Matthew Silcocks

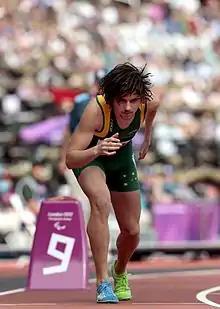
Silcocks at the 2012 London Paralympics

Silcocks competes in the T46 classification in the 800 metres and 1500 metres events. He is a member of the Knox Athletics Club and is coached by Richard Huggins. , he has a scholarship with the Victorian Institute of Sport.